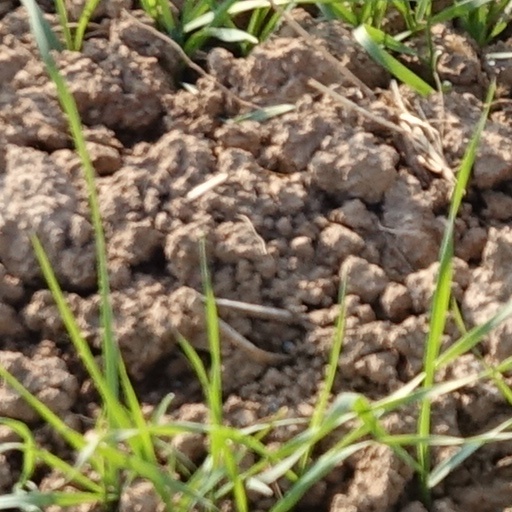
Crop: wheat